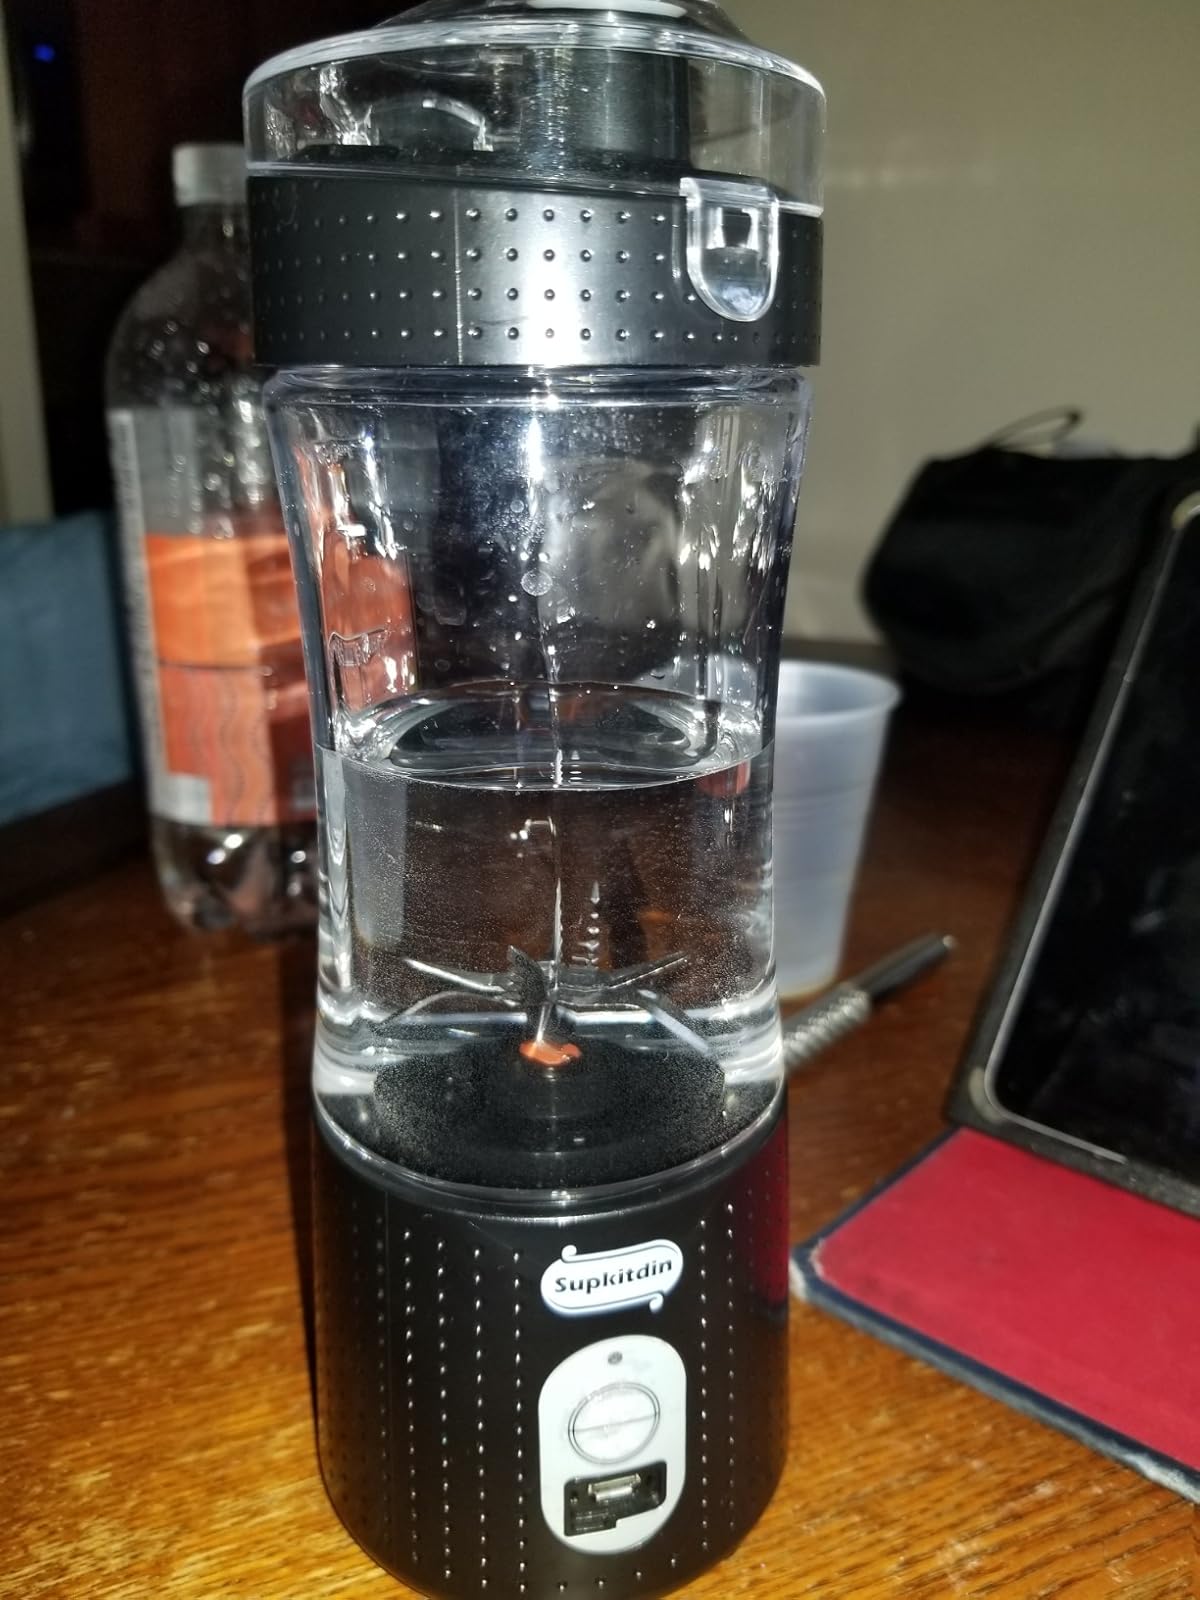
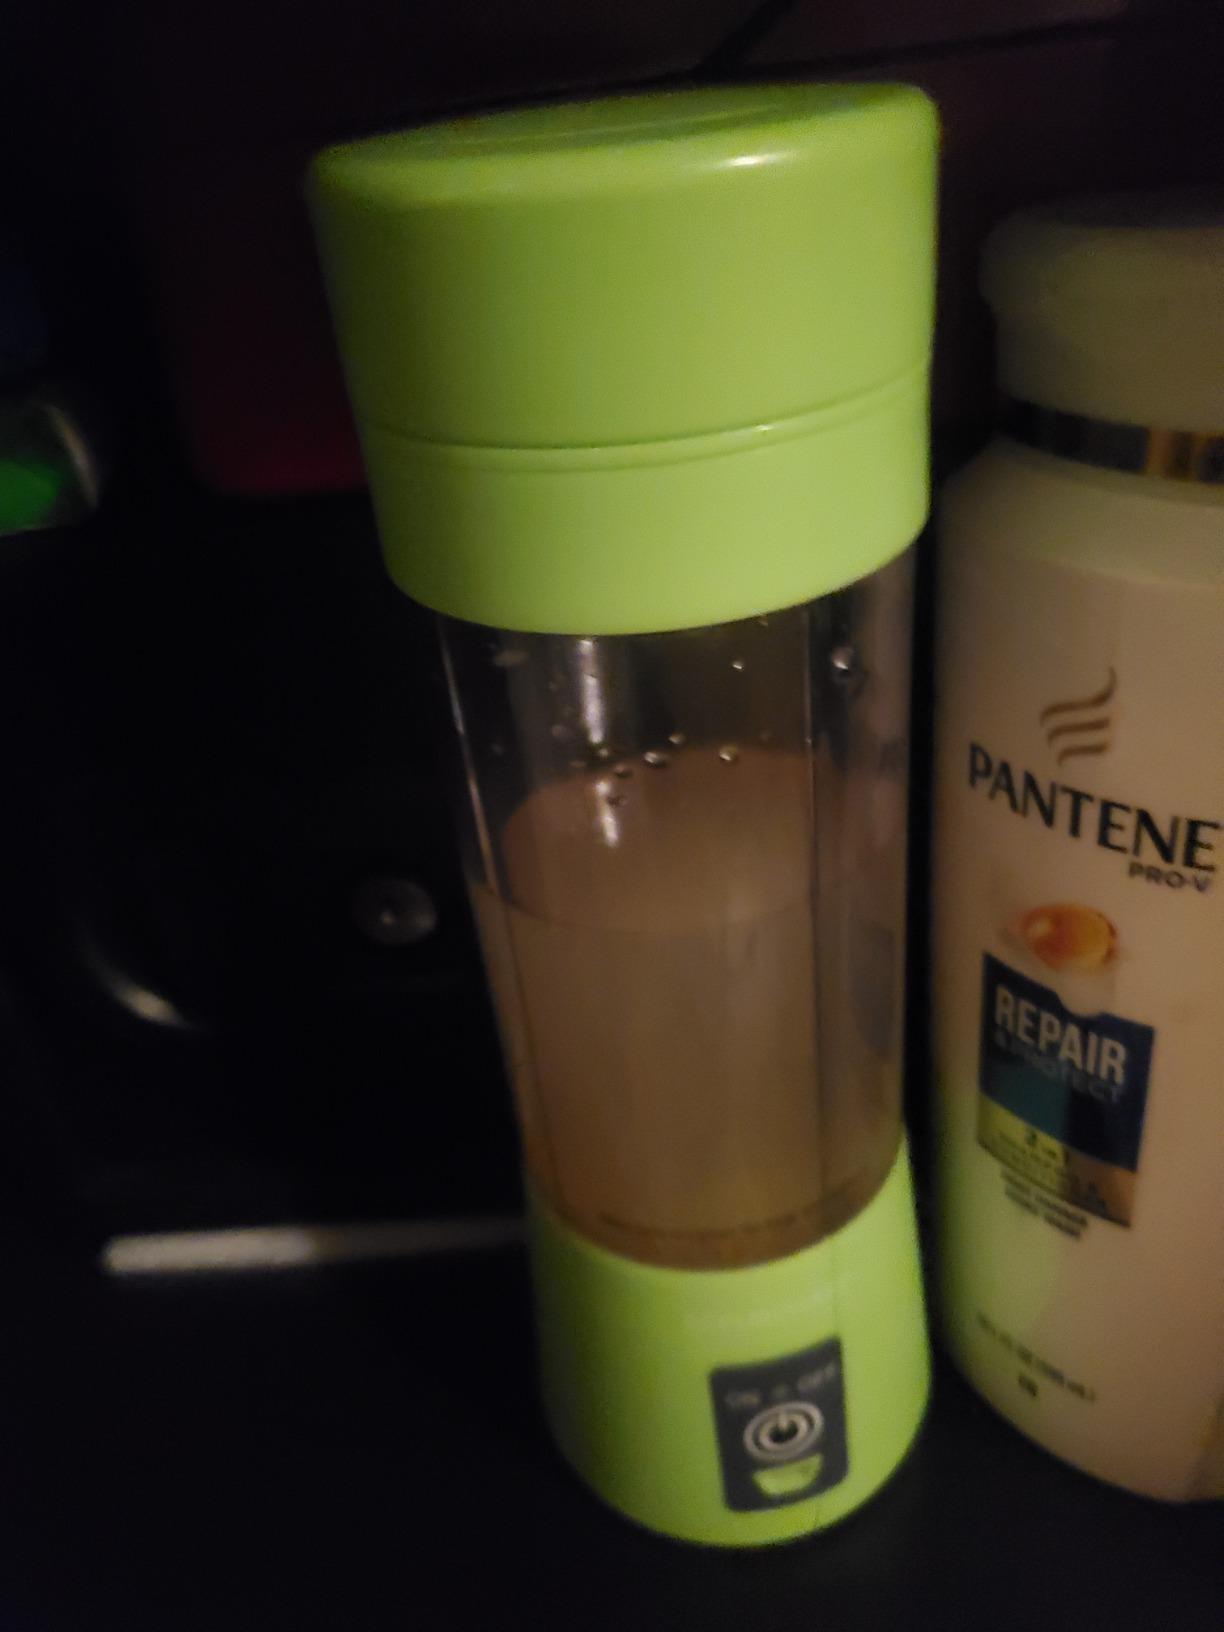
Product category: items_blender
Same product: no